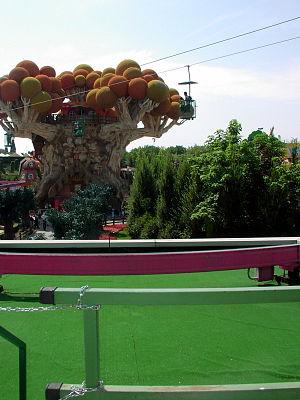
Fantasy Kingdom ouvert au public le 19 février
Gardaland est un parc à thèmes italien, situé à Castelnuovo del Garda en Vénétie. Il est adjacent au lac de Garde, duquel il tire son nom.
Une Mad House est un type d'attraction conçu dans les années 1990 mais dont les racines remontent au XIXᵉ siècle. On la retrouve également sous le nom « Revolving House ».